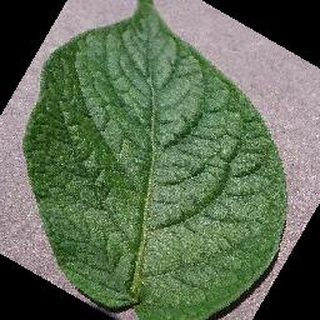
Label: healthy_potato